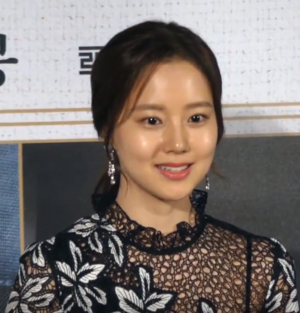
Moon Chae-won est une actrice sud-coréenne. Moon attire l'attention du public pour la première fois en 2008 dans son rôle de gisaeng dans Painter of the Wind. Elle est ensuite engagée dans Brilliant Legacy, l'un des dramas coréens. 2011 a marqué la percée de sa carrière, avec des rôles principaux dans le drama historique The Princess' Man et le blockbuster d'action War of the Arrows ; les deux sont des succès critiques et commerciaux. Moon remporte le prix de la Meilleure Nouvelle actrice aux Grand Bell Awards et aux Blue Dragon Film Awards. Parmi les autres séries télévisées notables de Moon, on peut citer le mélodrame The Innocent Man et le drama médical Good Doctor.